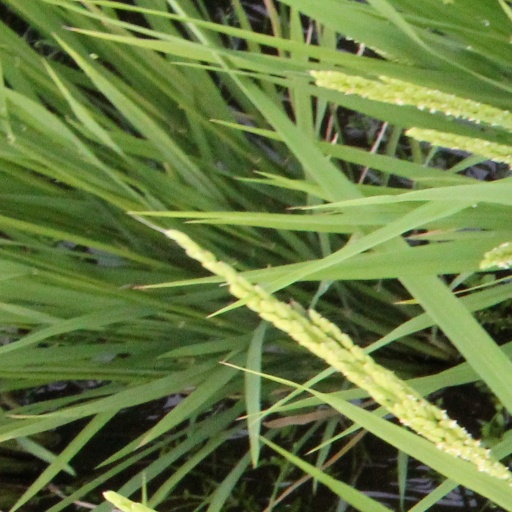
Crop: rice